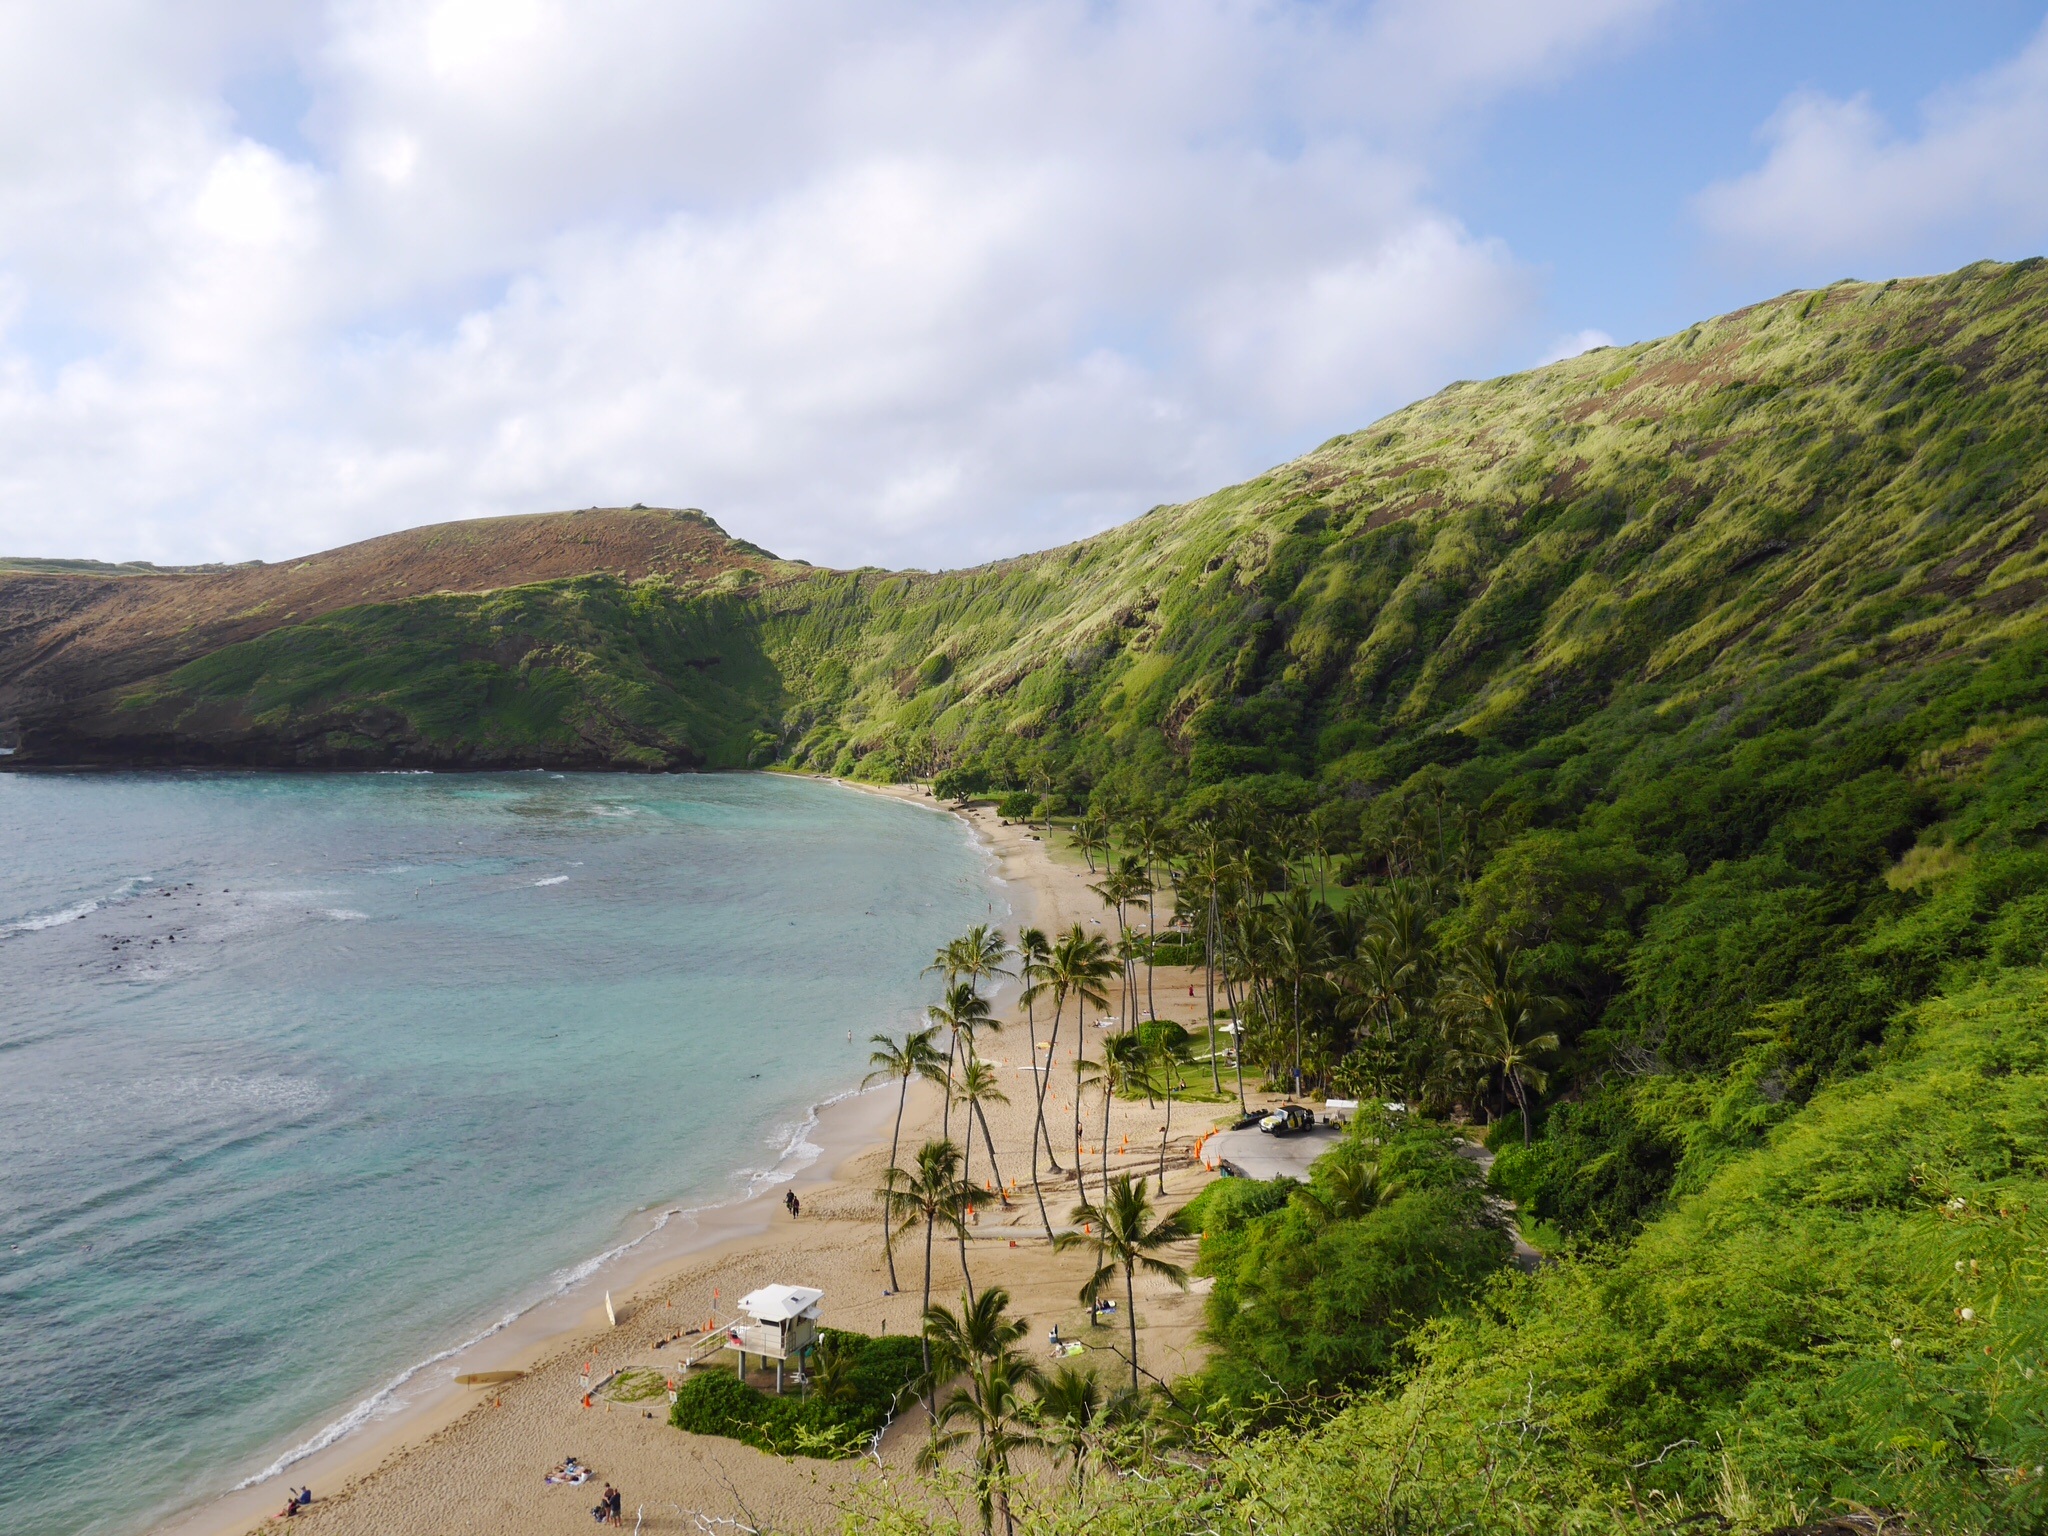
beach, sea, coast, vacation, cliff, cove, natural, bay, reservoir, hawaii, highland, terrain, body of water, loch, hanauma, cape, landform, geographical feature